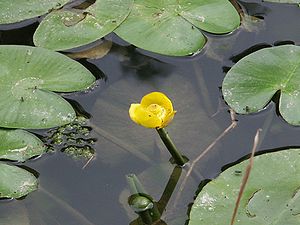
Havedam / Flora / Undervandsplanter
Gul åkande
Havedam er en dam eller mindre sø i haven. Havedammen er siden 1970'erne blevet mere almindelig i selv mindre danske haver. Tidligere fandtes havebassiner næsten udelukkende i større parker og haveanlæg i forbindelse med godser og slotte.